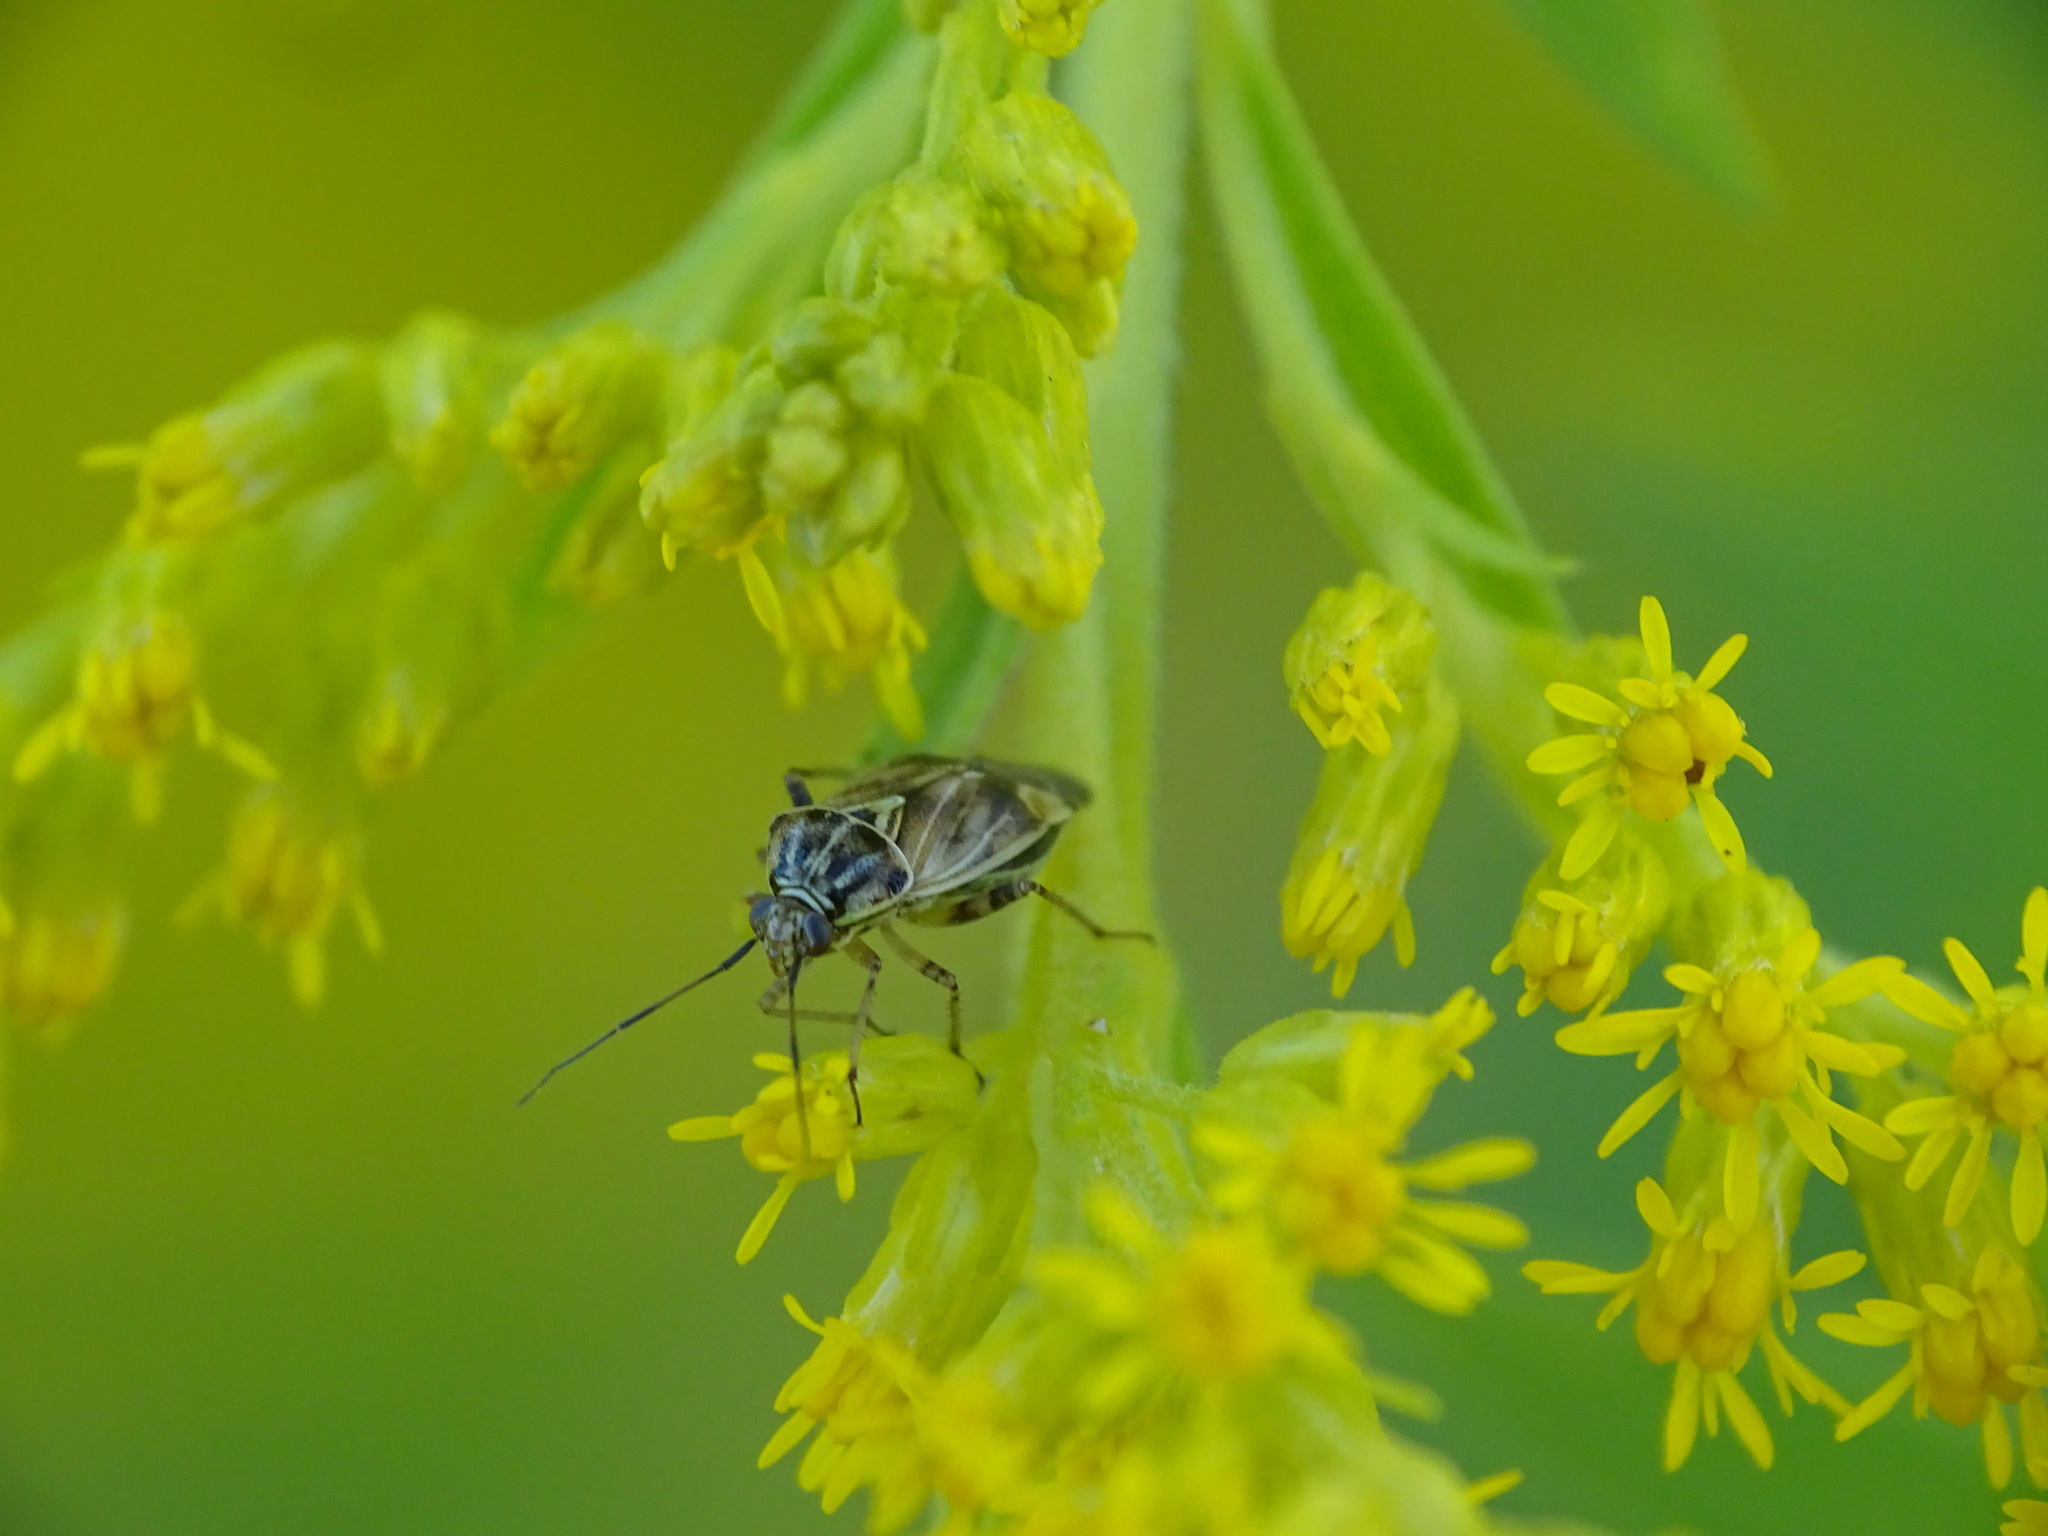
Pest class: lygus_bug